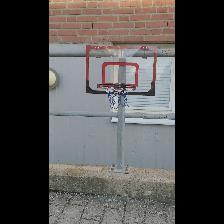
Label: NonHuman